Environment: real
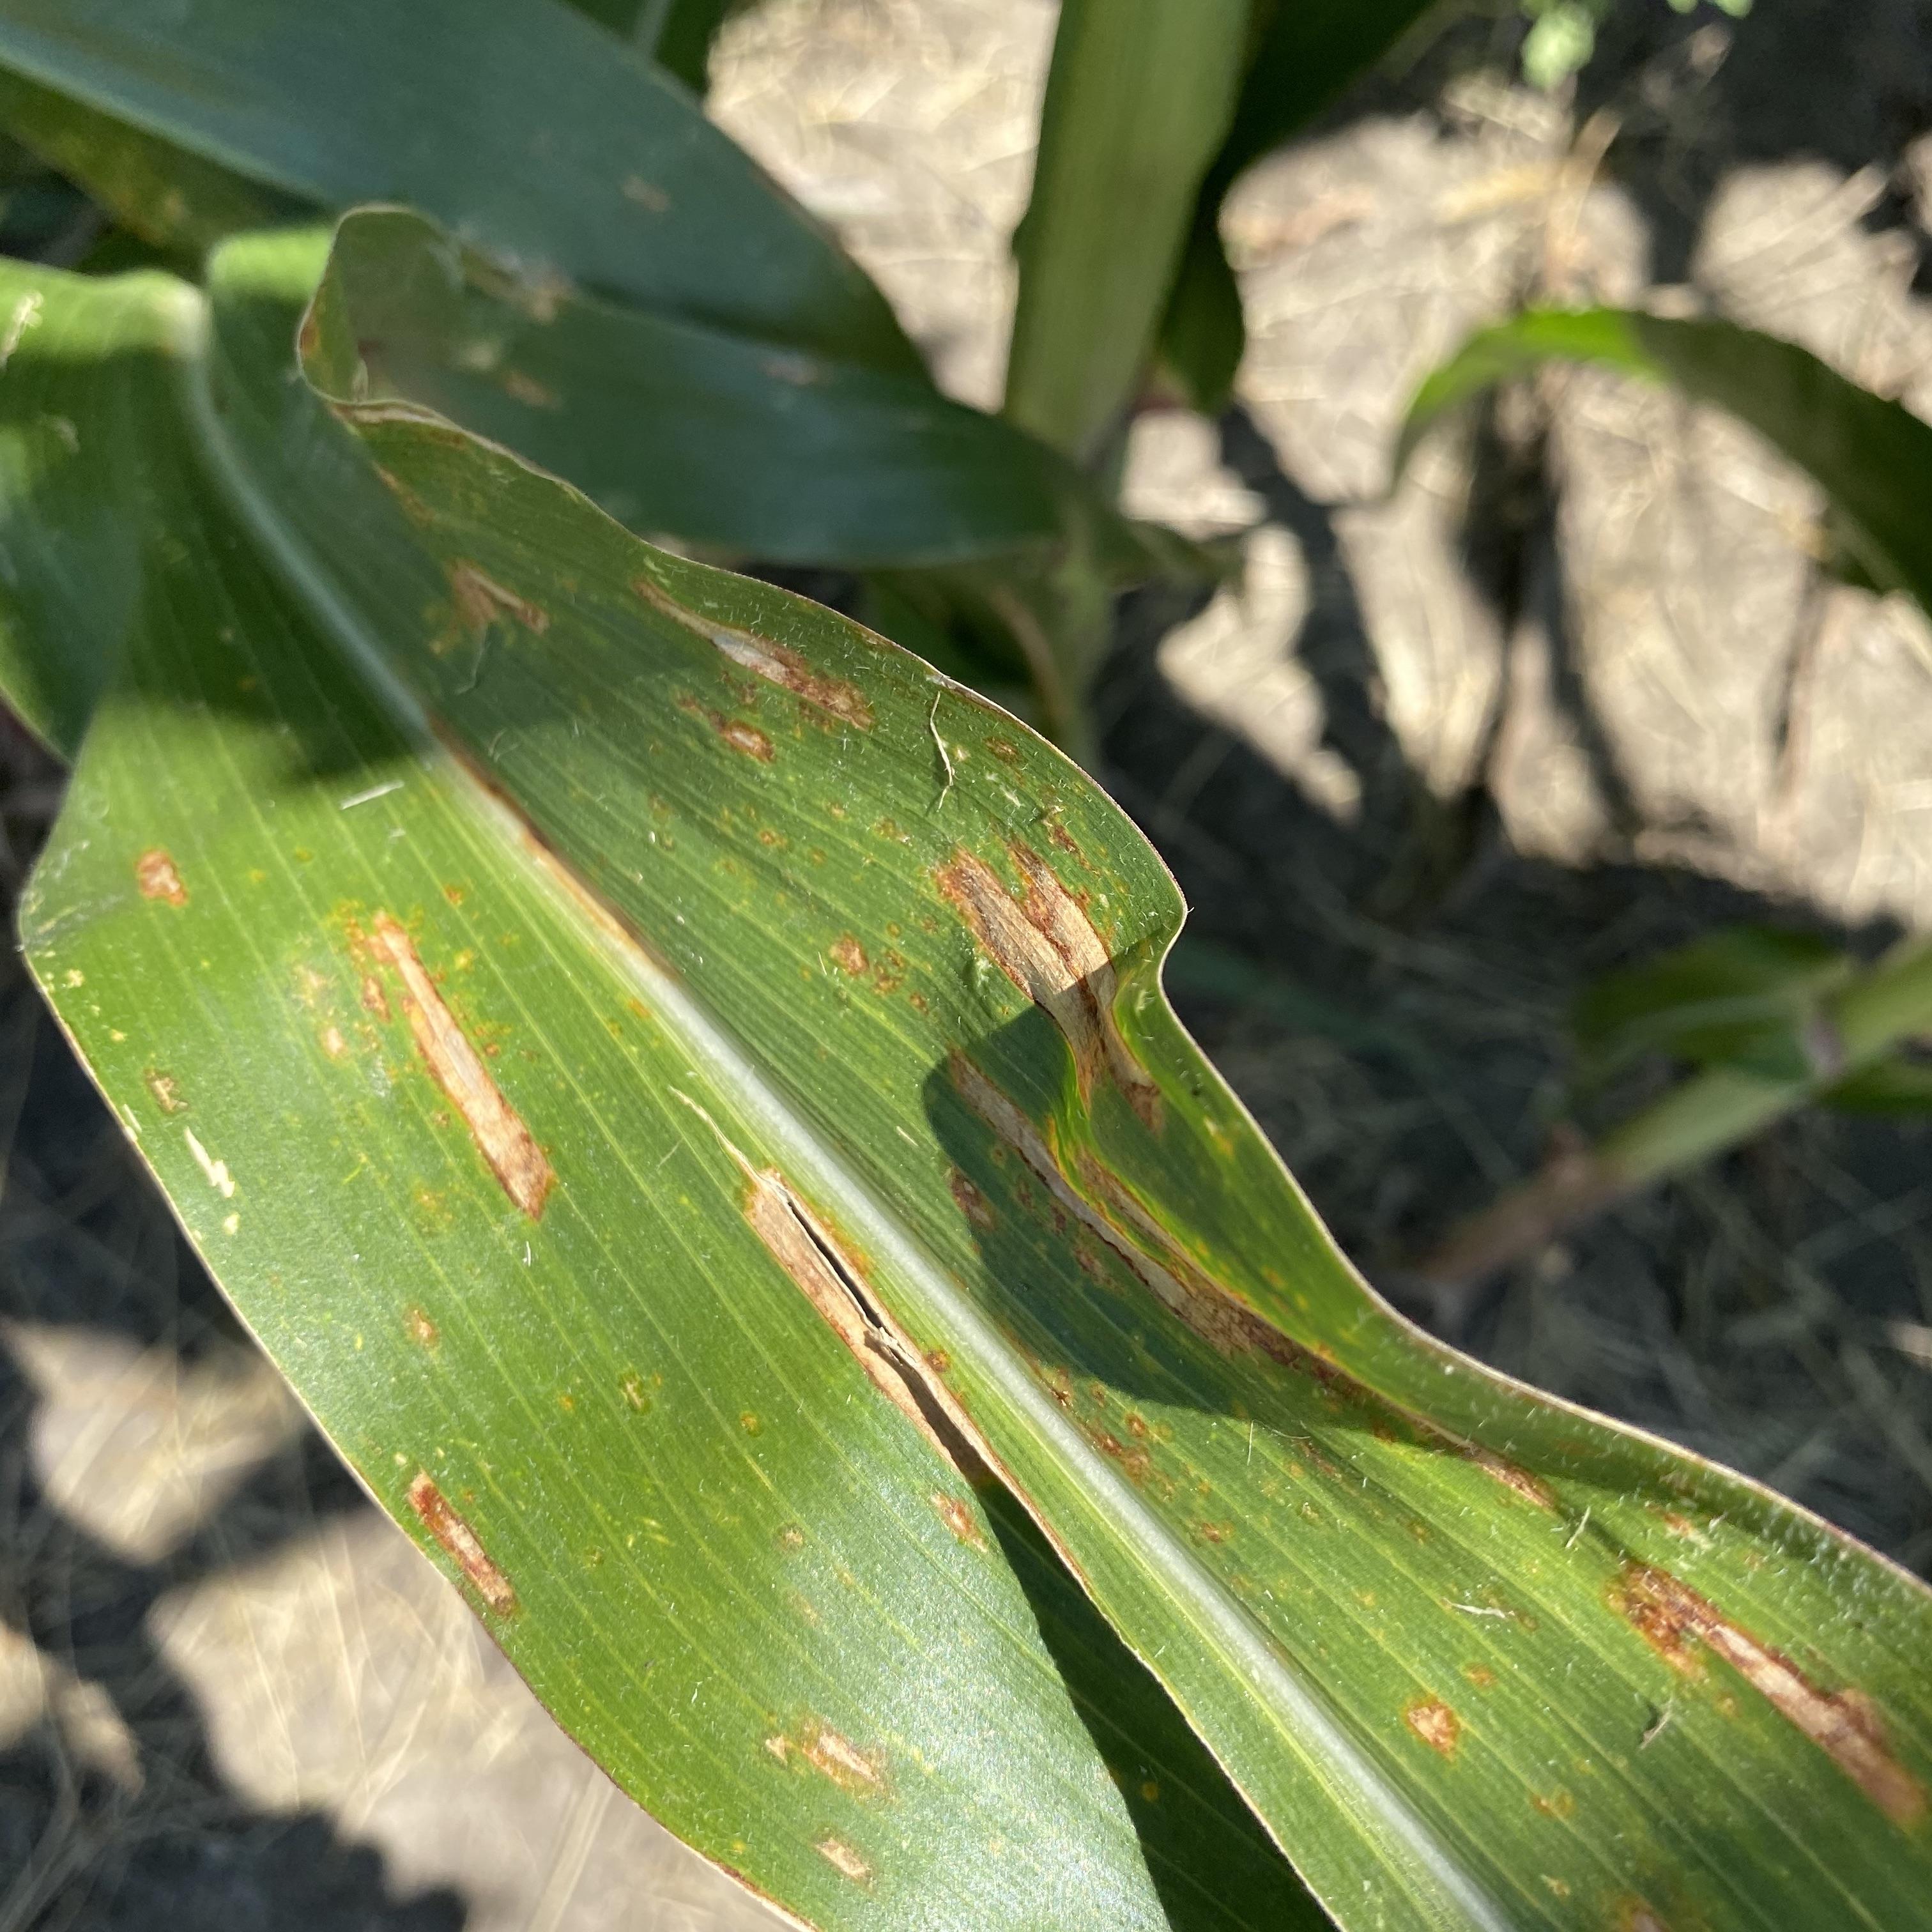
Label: gray_leaf_spot